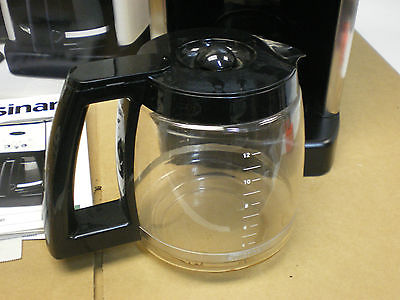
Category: coffee maker